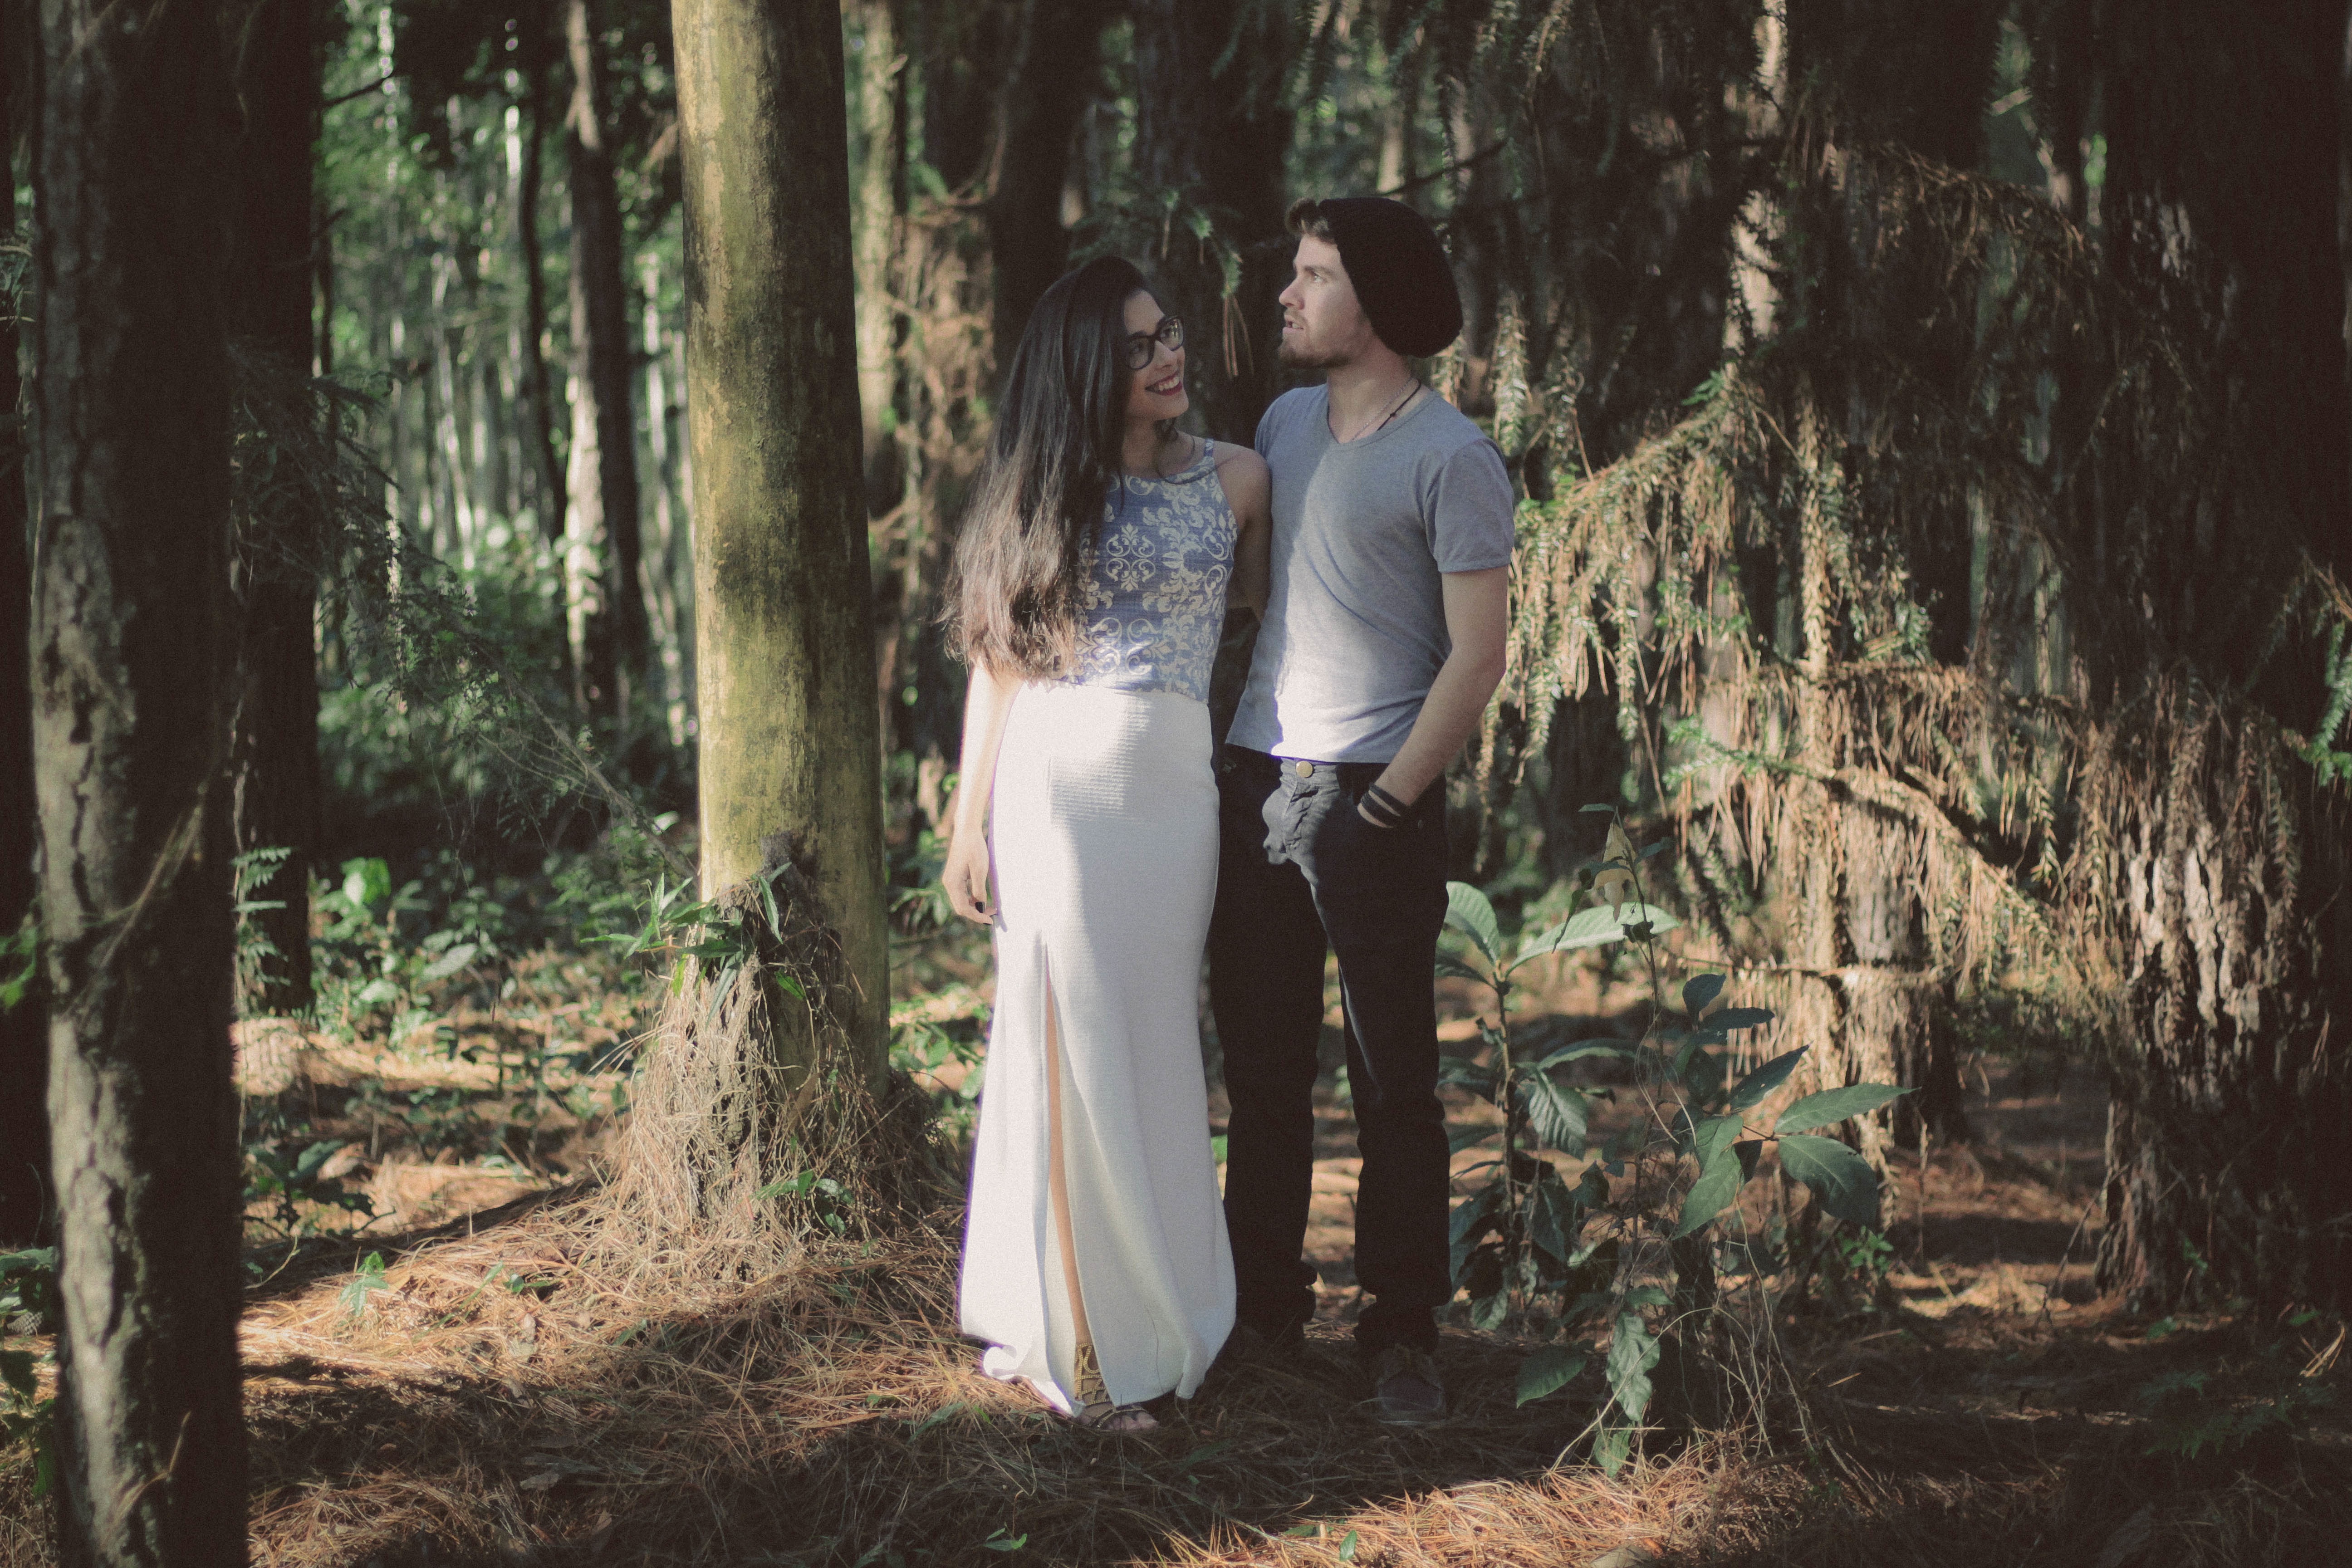
man, forest, woman, love, couple, wedding, bride, groom, ceremony, dress, photograph, woodland